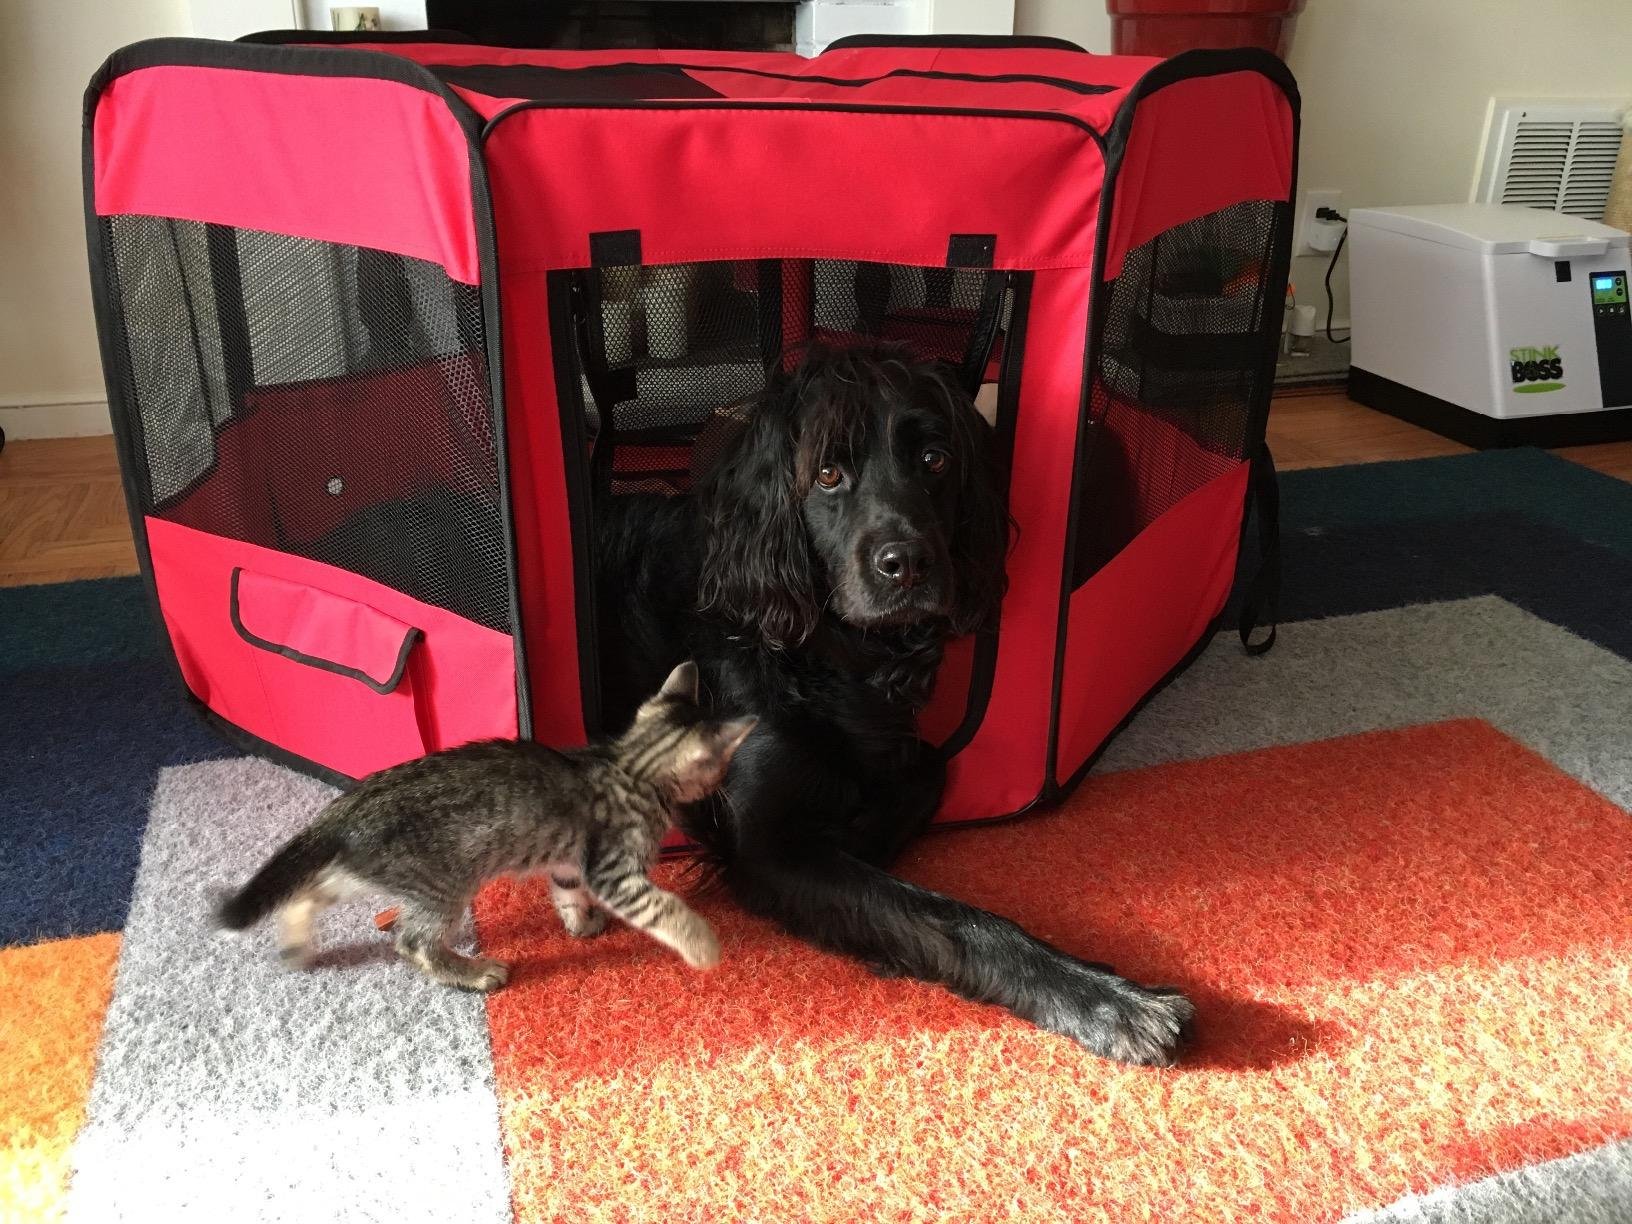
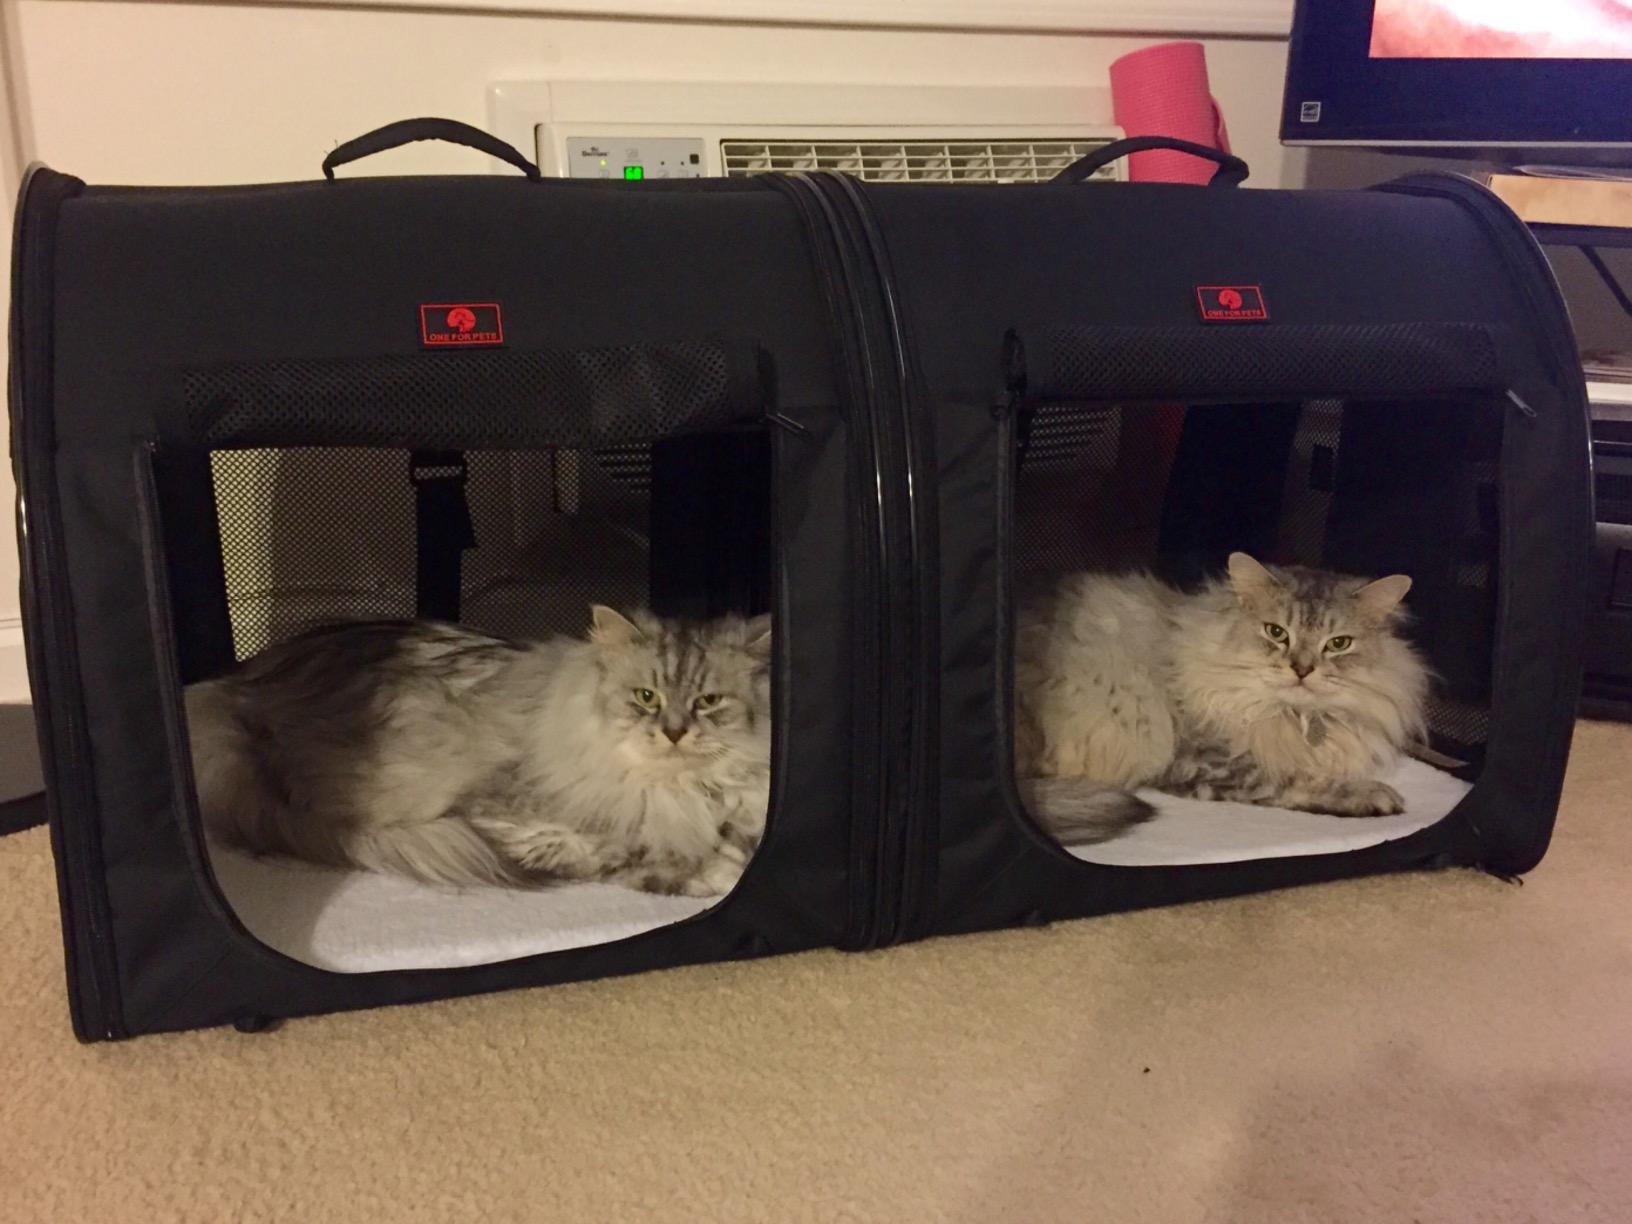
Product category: items_kennel
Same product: no